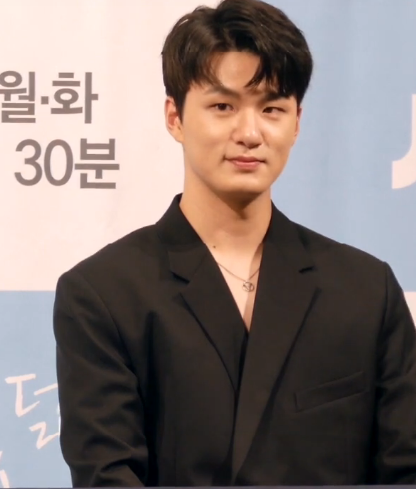
ชิน ซึง-โฮ

| name = ชิน ซึง-โฮ
| image = 190722 신승호 (1).png
| birth_place = ซ็องนัม, จังหวัดคย็องกี, ประเทศเกาหลีใต้
| occupation = นักแสดง
| years_active = 2016–ปัจจุบัน
| agent = King Kong by Starship
| module = Infobox Korean name|child=yes|color=transparent|
| hanja = !
| rr = Sin Seung-ho
| mr = Sin Sǔng-ho
ชิน ซึง-โฮ (; เกิด 11 พฤศจิกายน พ.ศ. 2538) เป็นนักแสดงและ นายแบบชาวเกาหลีใต้ ในฐานะหนึ่งในนักแสดงนำ ชินได้รับความสนใจมากที่สุดหลังจากปรากฏตัวในเรื่อง "A-Teen|เอทีน" (2018)
== อ้างอิง ==
==แหล่งข้อมูลอื่น==
หมวดหมู่:นักแสดงชายชาวเกาหลีใต้
หมวดหมู่:บุคคลที่เกิดในปี พ.ศ. 2538
หมวดหมู่:บุคคลจากซ็องนัม